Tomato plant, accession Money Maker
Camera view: tilt-top (135 deg); turntable rotation: 240 degrees
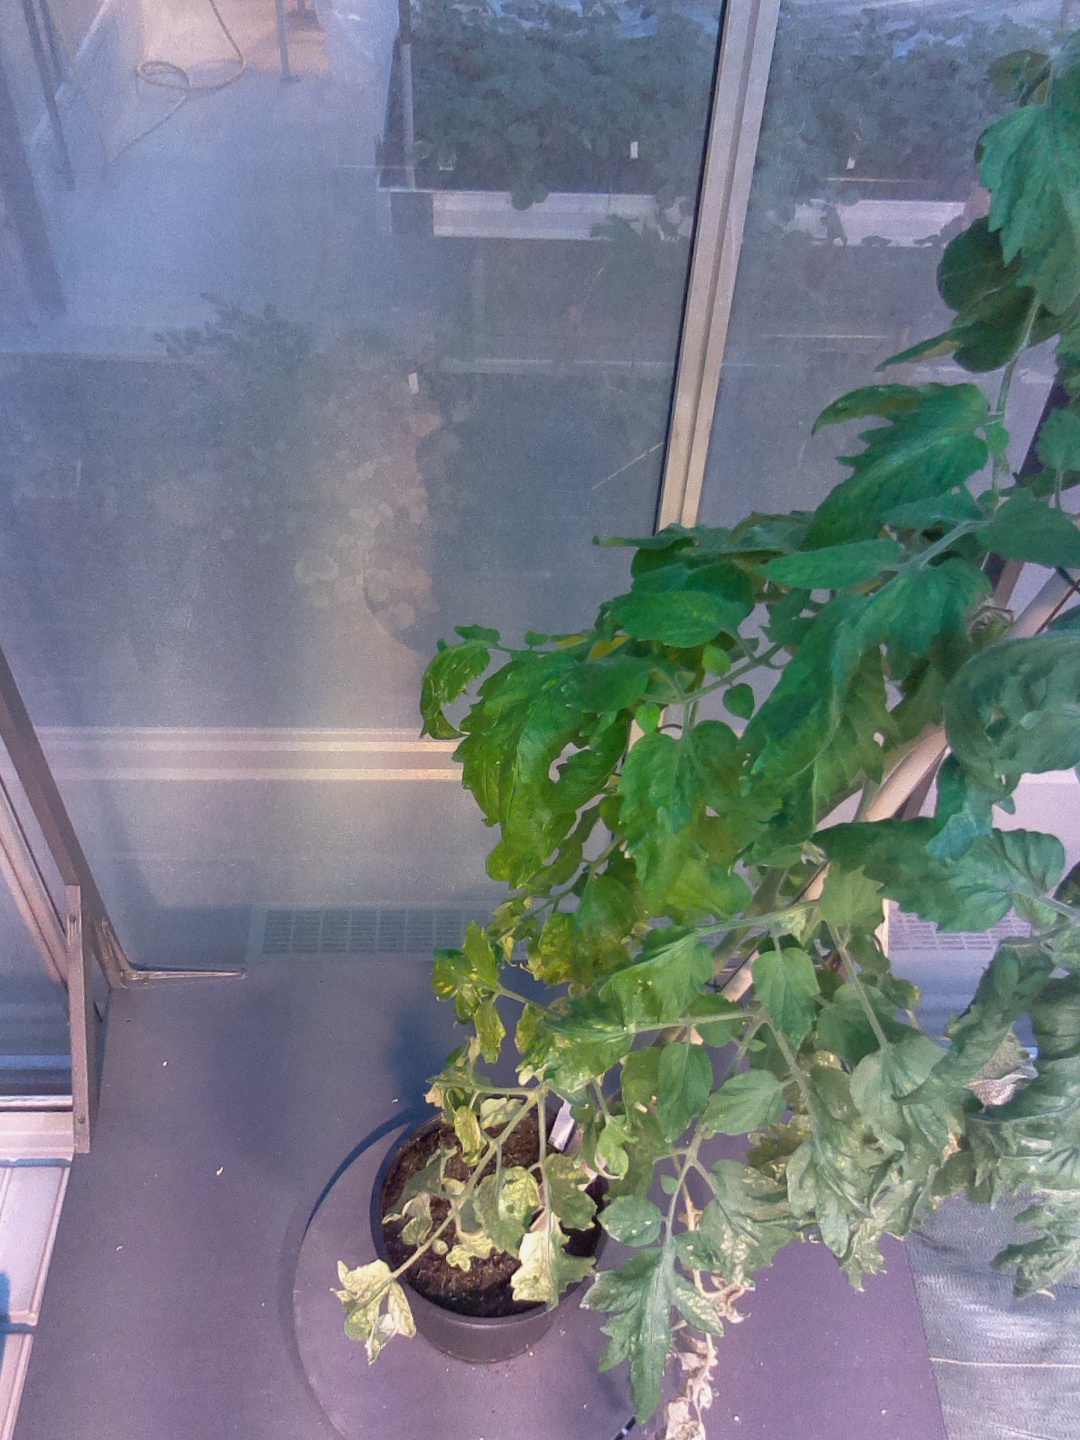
BBCH growth stage 72: 20%-30% of final fruit size